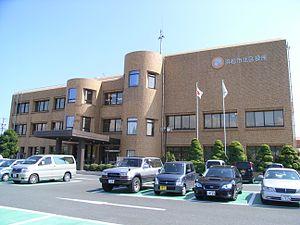
Kita est l'un des 7 arrondissements de la ville de Hamamatsu au Japon. Il est situé au nord-ouest de la ville, au bord du lac Hamana.